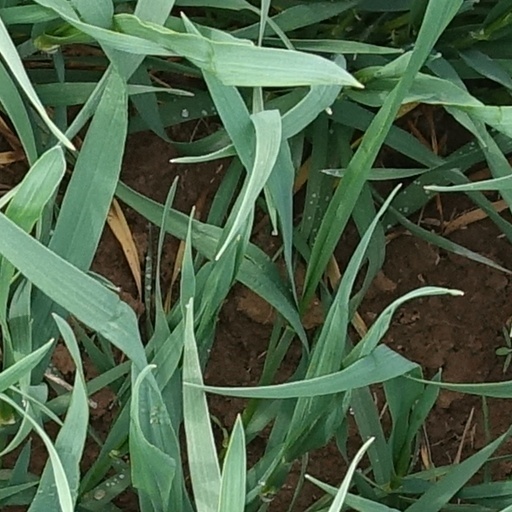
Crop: wheat